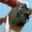
Label: flatfish